Vidai

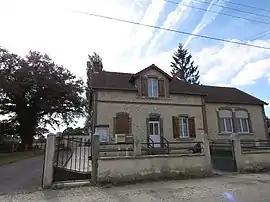
The town hall in Vidai

Vidai is a commune in the Orne department in north-western France.